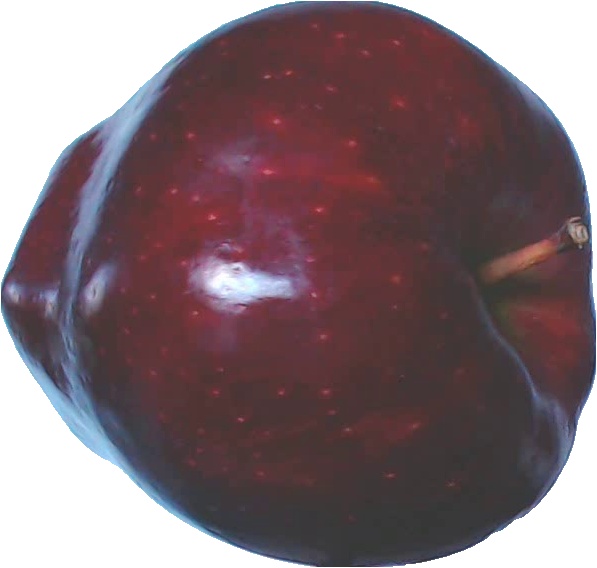
Label: apple_red_delicios_1